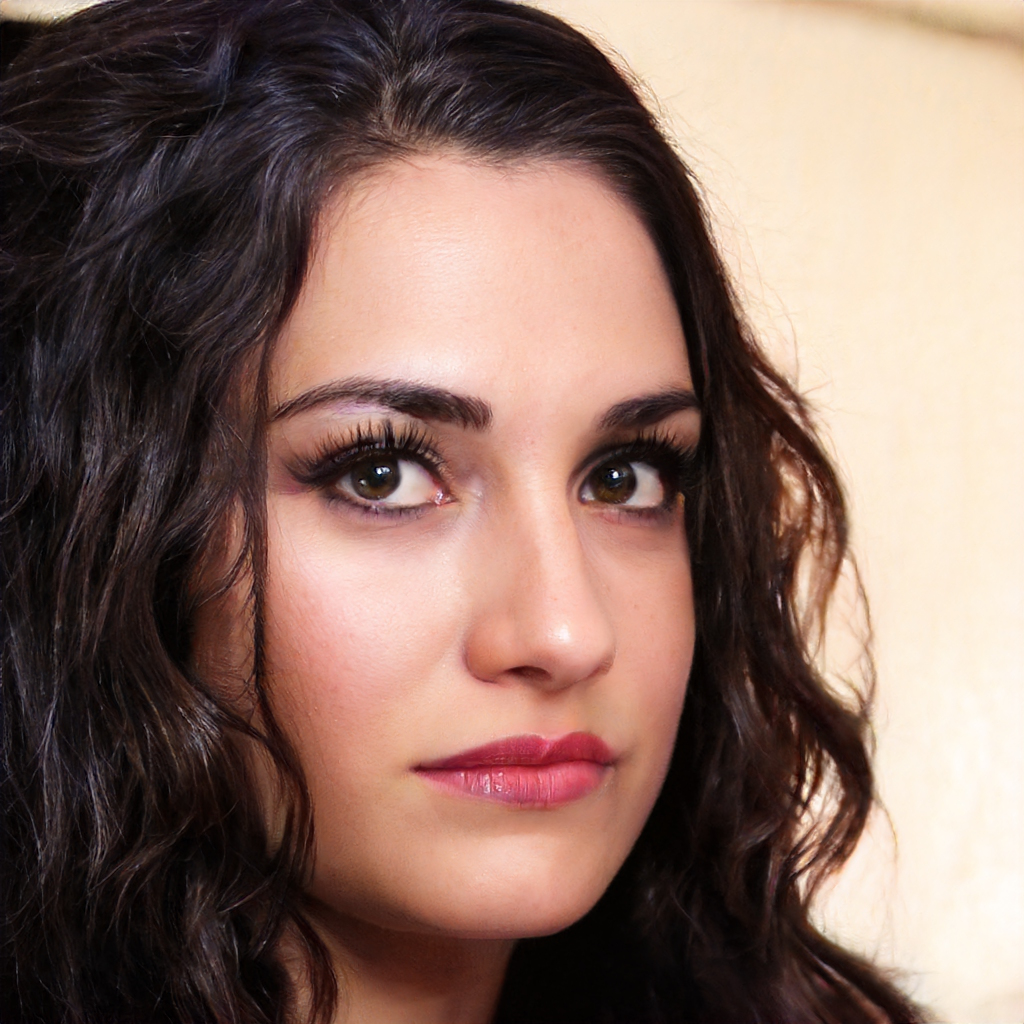
Label: Colored